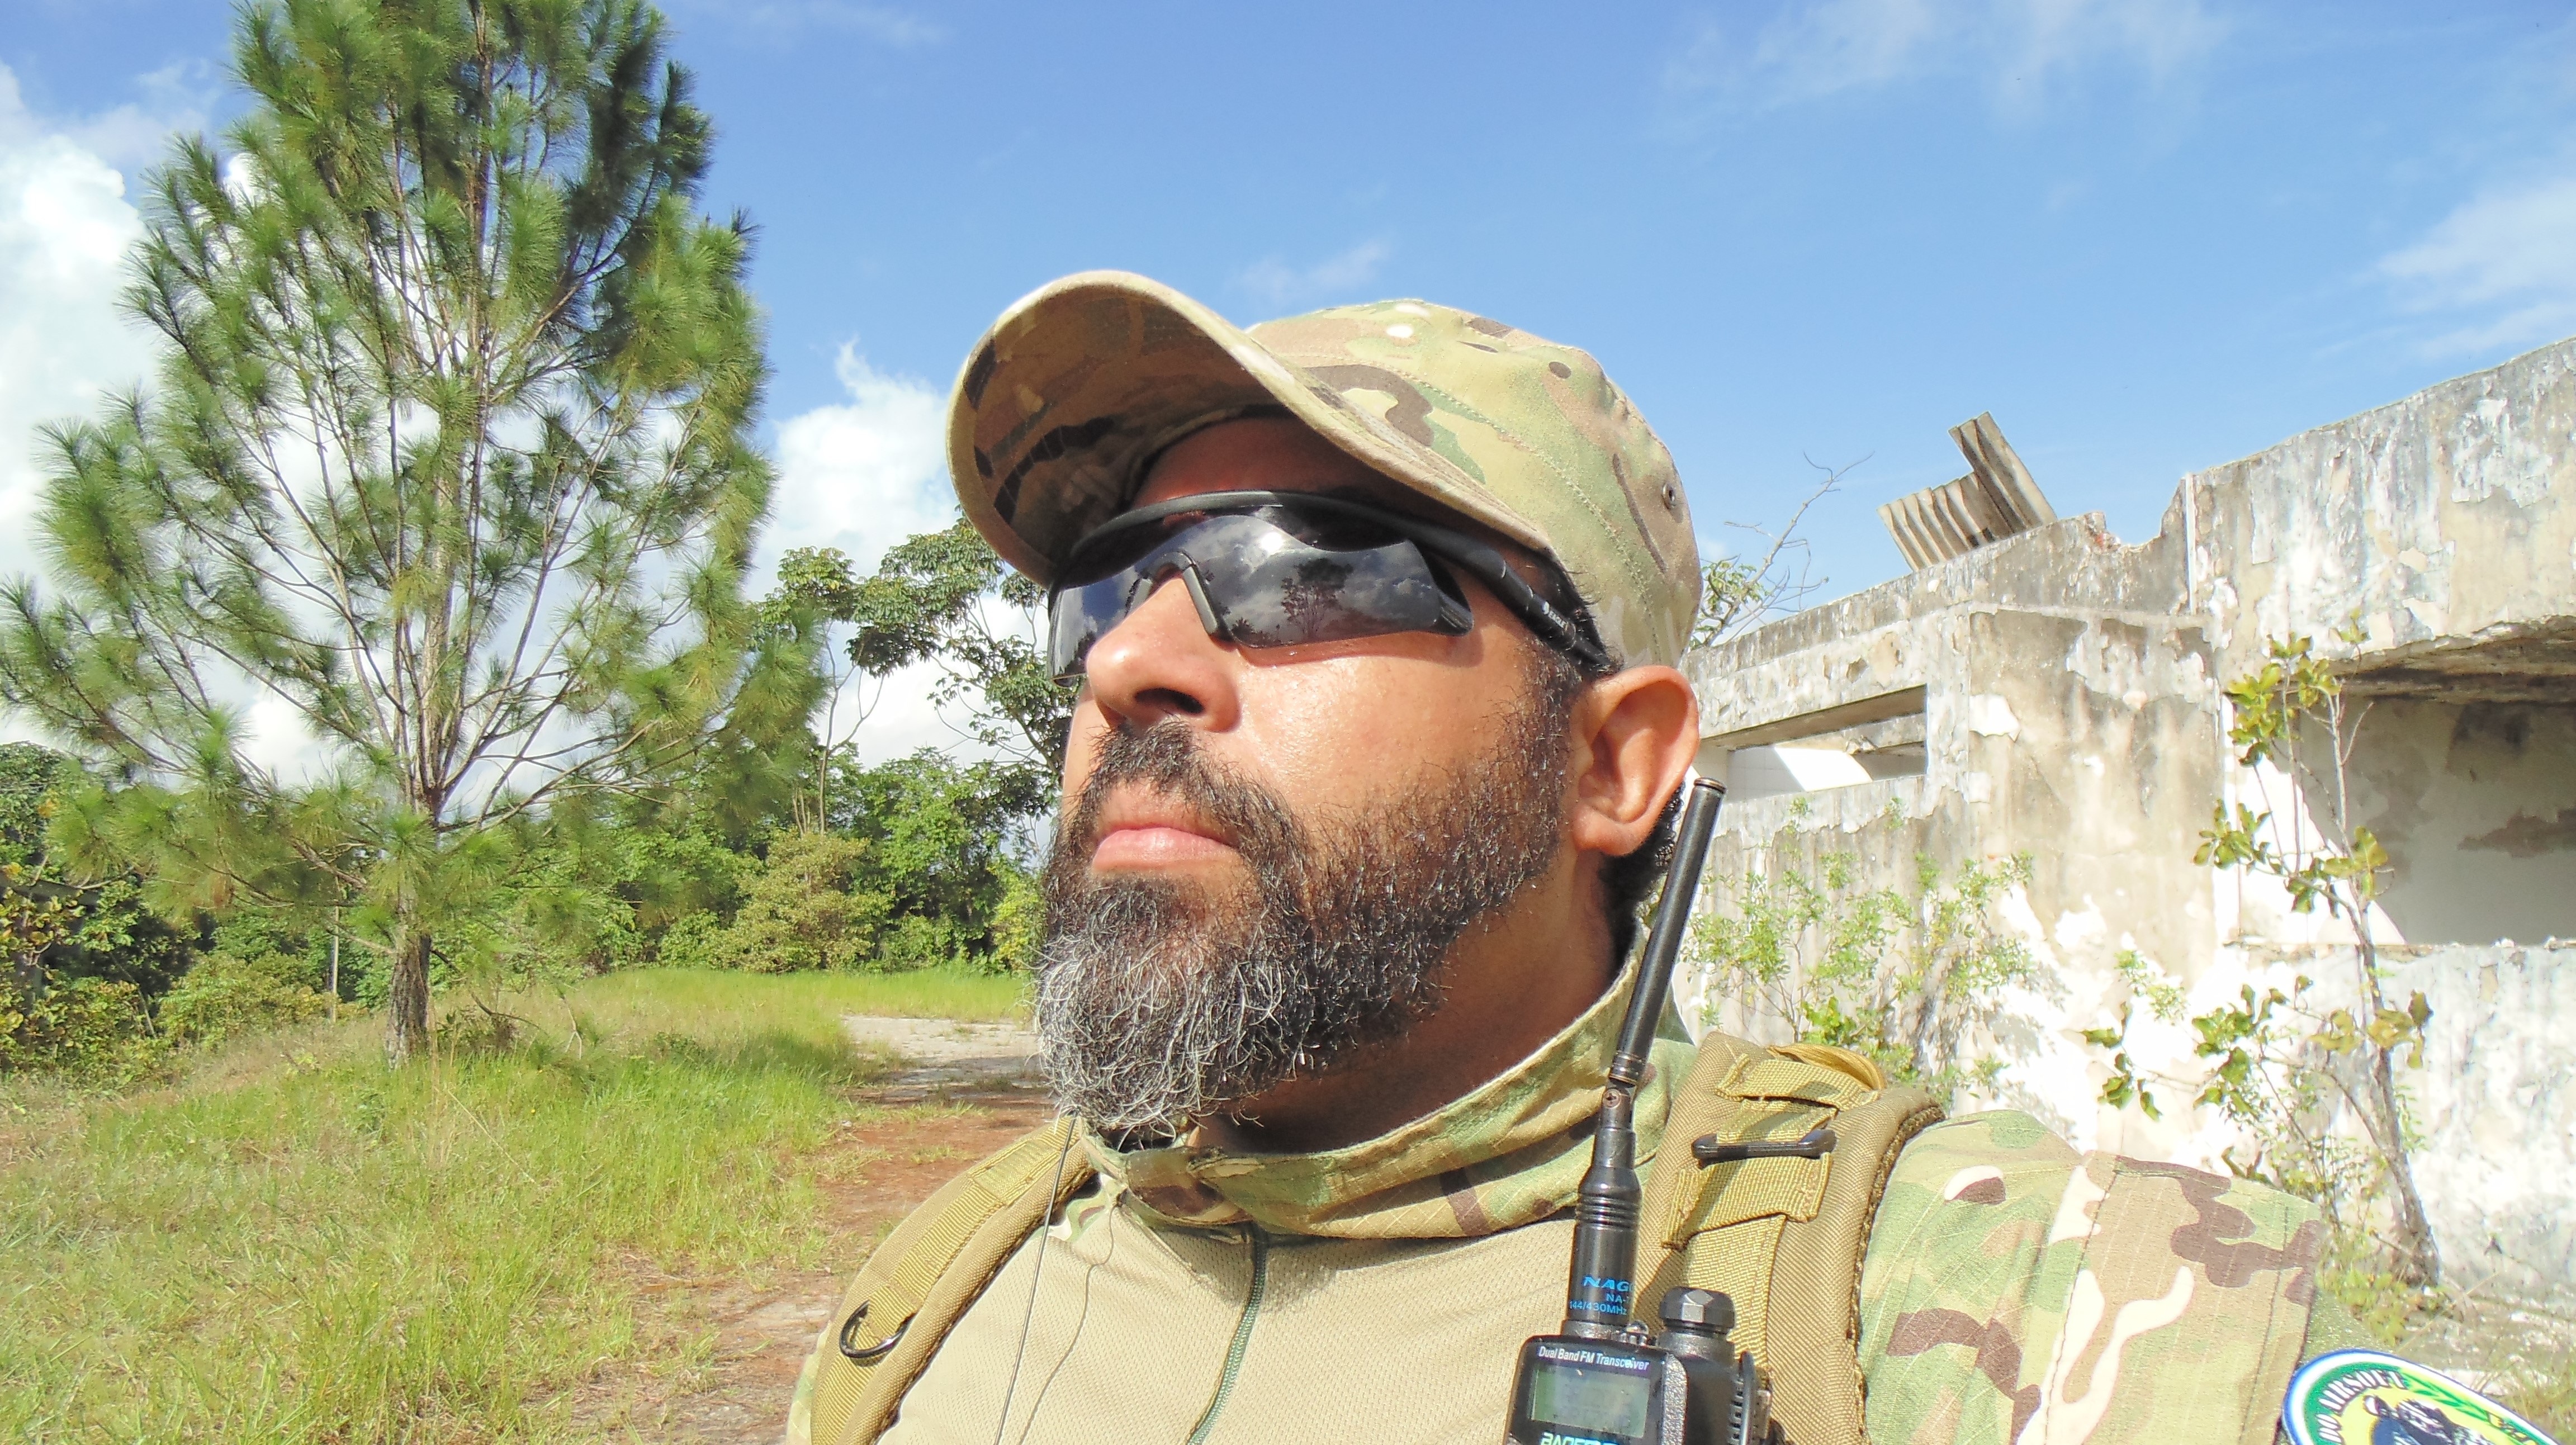
tree, grass, male, military, soldier, army, beard, focus, sunglasses, peron, serious, commander, in service, radio transmitter, militia, facial hair